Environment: real
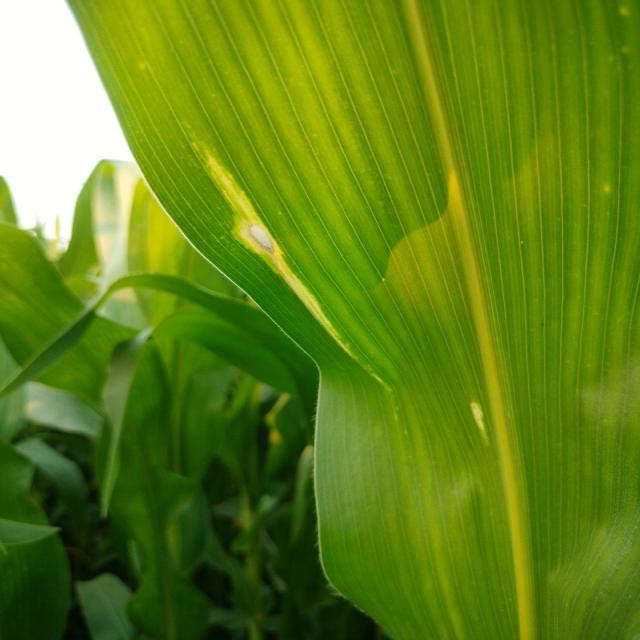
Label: northern_corn_leaf_blight